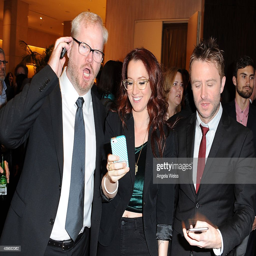
comedian , indie folk artist and actor attend 38th annual dinner .